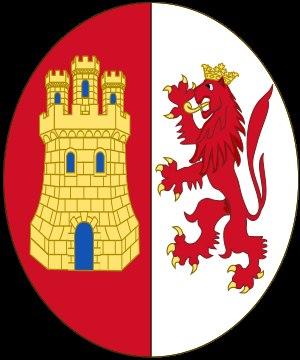
Un large courant de pensée républicain existe et se développe en Espagne depuis le XIXᵉ siècle, matérialisé au cours de son histoire mouvementée en divers partis politiques. Bien que tous ces mouvements ont par définition partagé l'objectif d'établir une République en Espagne, ils se sont opposés sur des conceptions différentes de l'État : unitaire ou fédéral, et vis-à-vis des courants indépendantistes, eux-mêmes généralement républicains.